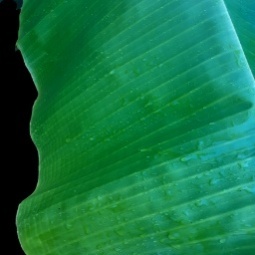
Label: Healthy